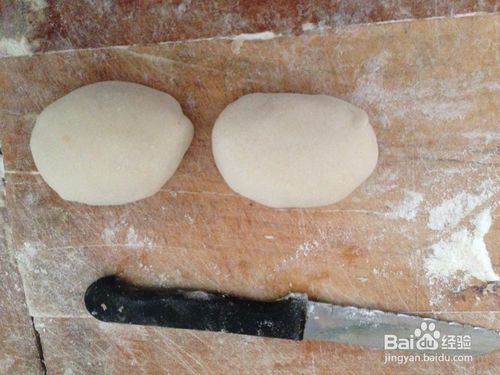
Label: trash